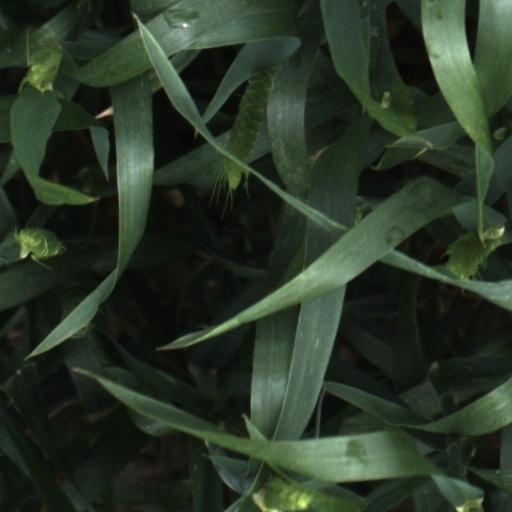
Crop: wheat